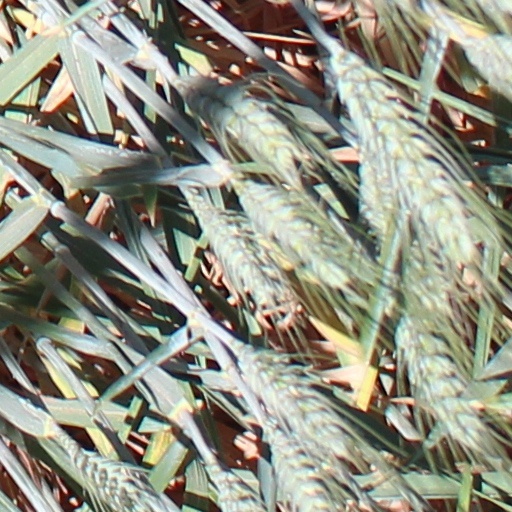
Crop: wheat